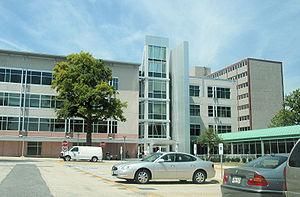
L’Administration de la sécurité sociale est une agence indépendante du gouvernement fédéral des États-Unis. Elle administre la Social Security, un programme d'assurance sociale qui concerne les retraités, les handicapés et les vétérans.